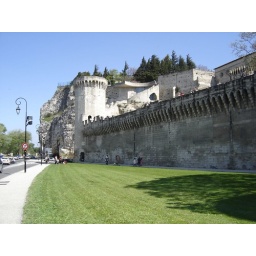
City wall in Avignon faces the Rhone river